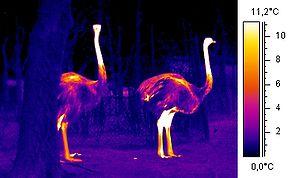
La thermorégulation est l'ensemble des mécanismes qui permet à un organisme ou à un système de se maintenir à une température souhaitée. Elle est le résultat de production et de déperdition d'énergie thermique.
La thermographie ou thermographie infrarouge est une technique permettant d'obtenir une image thermique d'une scène par analyse des infrarouges. L'image obtenue est appelée « thermogramme».